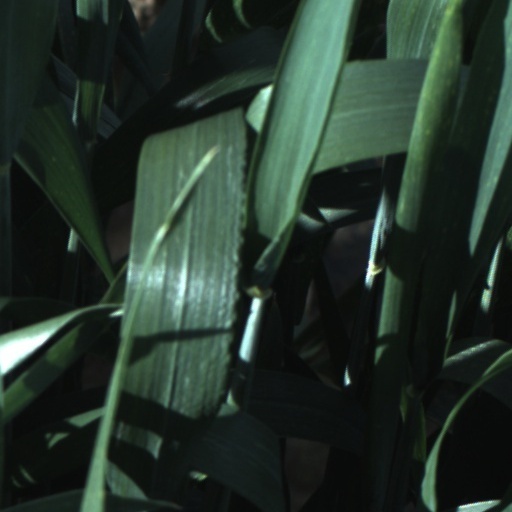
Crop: wheat